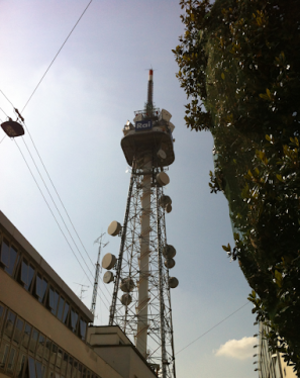
Rai 3 est la troisième chaîne de télévision publique italienne à vocation régionale et de services du groupe audiovisuel public Rai.
Le Centre de Production Rai de Milan est l'une des 4 centre de production Rai avec Rome, Turin et Naples et l'une des 21 directions régionales du réseau Rai 3, émettant sur la région de la Lombardie et basée à Milan.